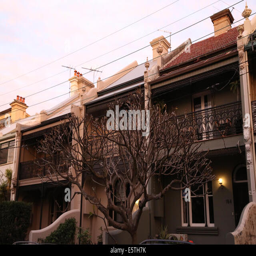
terraced houses in the suburb at sunset